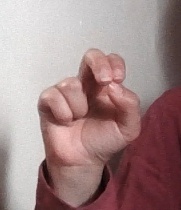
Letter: gaaf